Yasushi Nagao

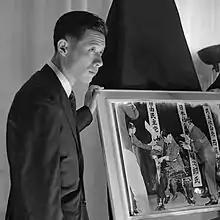
Yasushi Nagao in 1961

Nagao is best known for his photograph of Otoya Yamaguchi assassinating Japanese Socialist Party politician Inejirō Asanuma. At the time Nagao was a cameraman working for "Mainichi Shimbun". Hisatake Abo, Nagao's picture editor, told Nagao to cover a debate at Hibiya Hall. As Yamaguchi charged Asanuma, Nagao changed the focus to fifteen feet from ten feet.